Matthew Cotes Wyatt

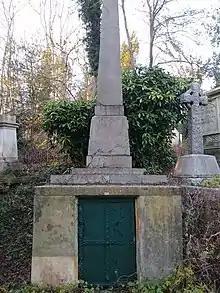
Wyatt family vault at Comfort's Corner in Highgate Cemetery (West side)

In 1831 John Ward, 1st Earl of Dudley commissioned Wyatt to sculpt his favourite hound "Bashaw", offering to pay the then astronomical sum of 5,000 guineas for the finished work. Bashaw was taken to Wyatt's studio in London around 50 times to sit for the sculptor. Lord Dudley donated Persian topaz and sardonyx from the family jewel collection for the sculpture's eyes. However, Lord Dudley died in 1833 before it was completed and his executors refused to pay Wyatt his fee, so he retained the sculpture, exhibiting it several times, including at The Great Exhibition of 1851.